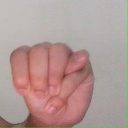
अक्षर: म